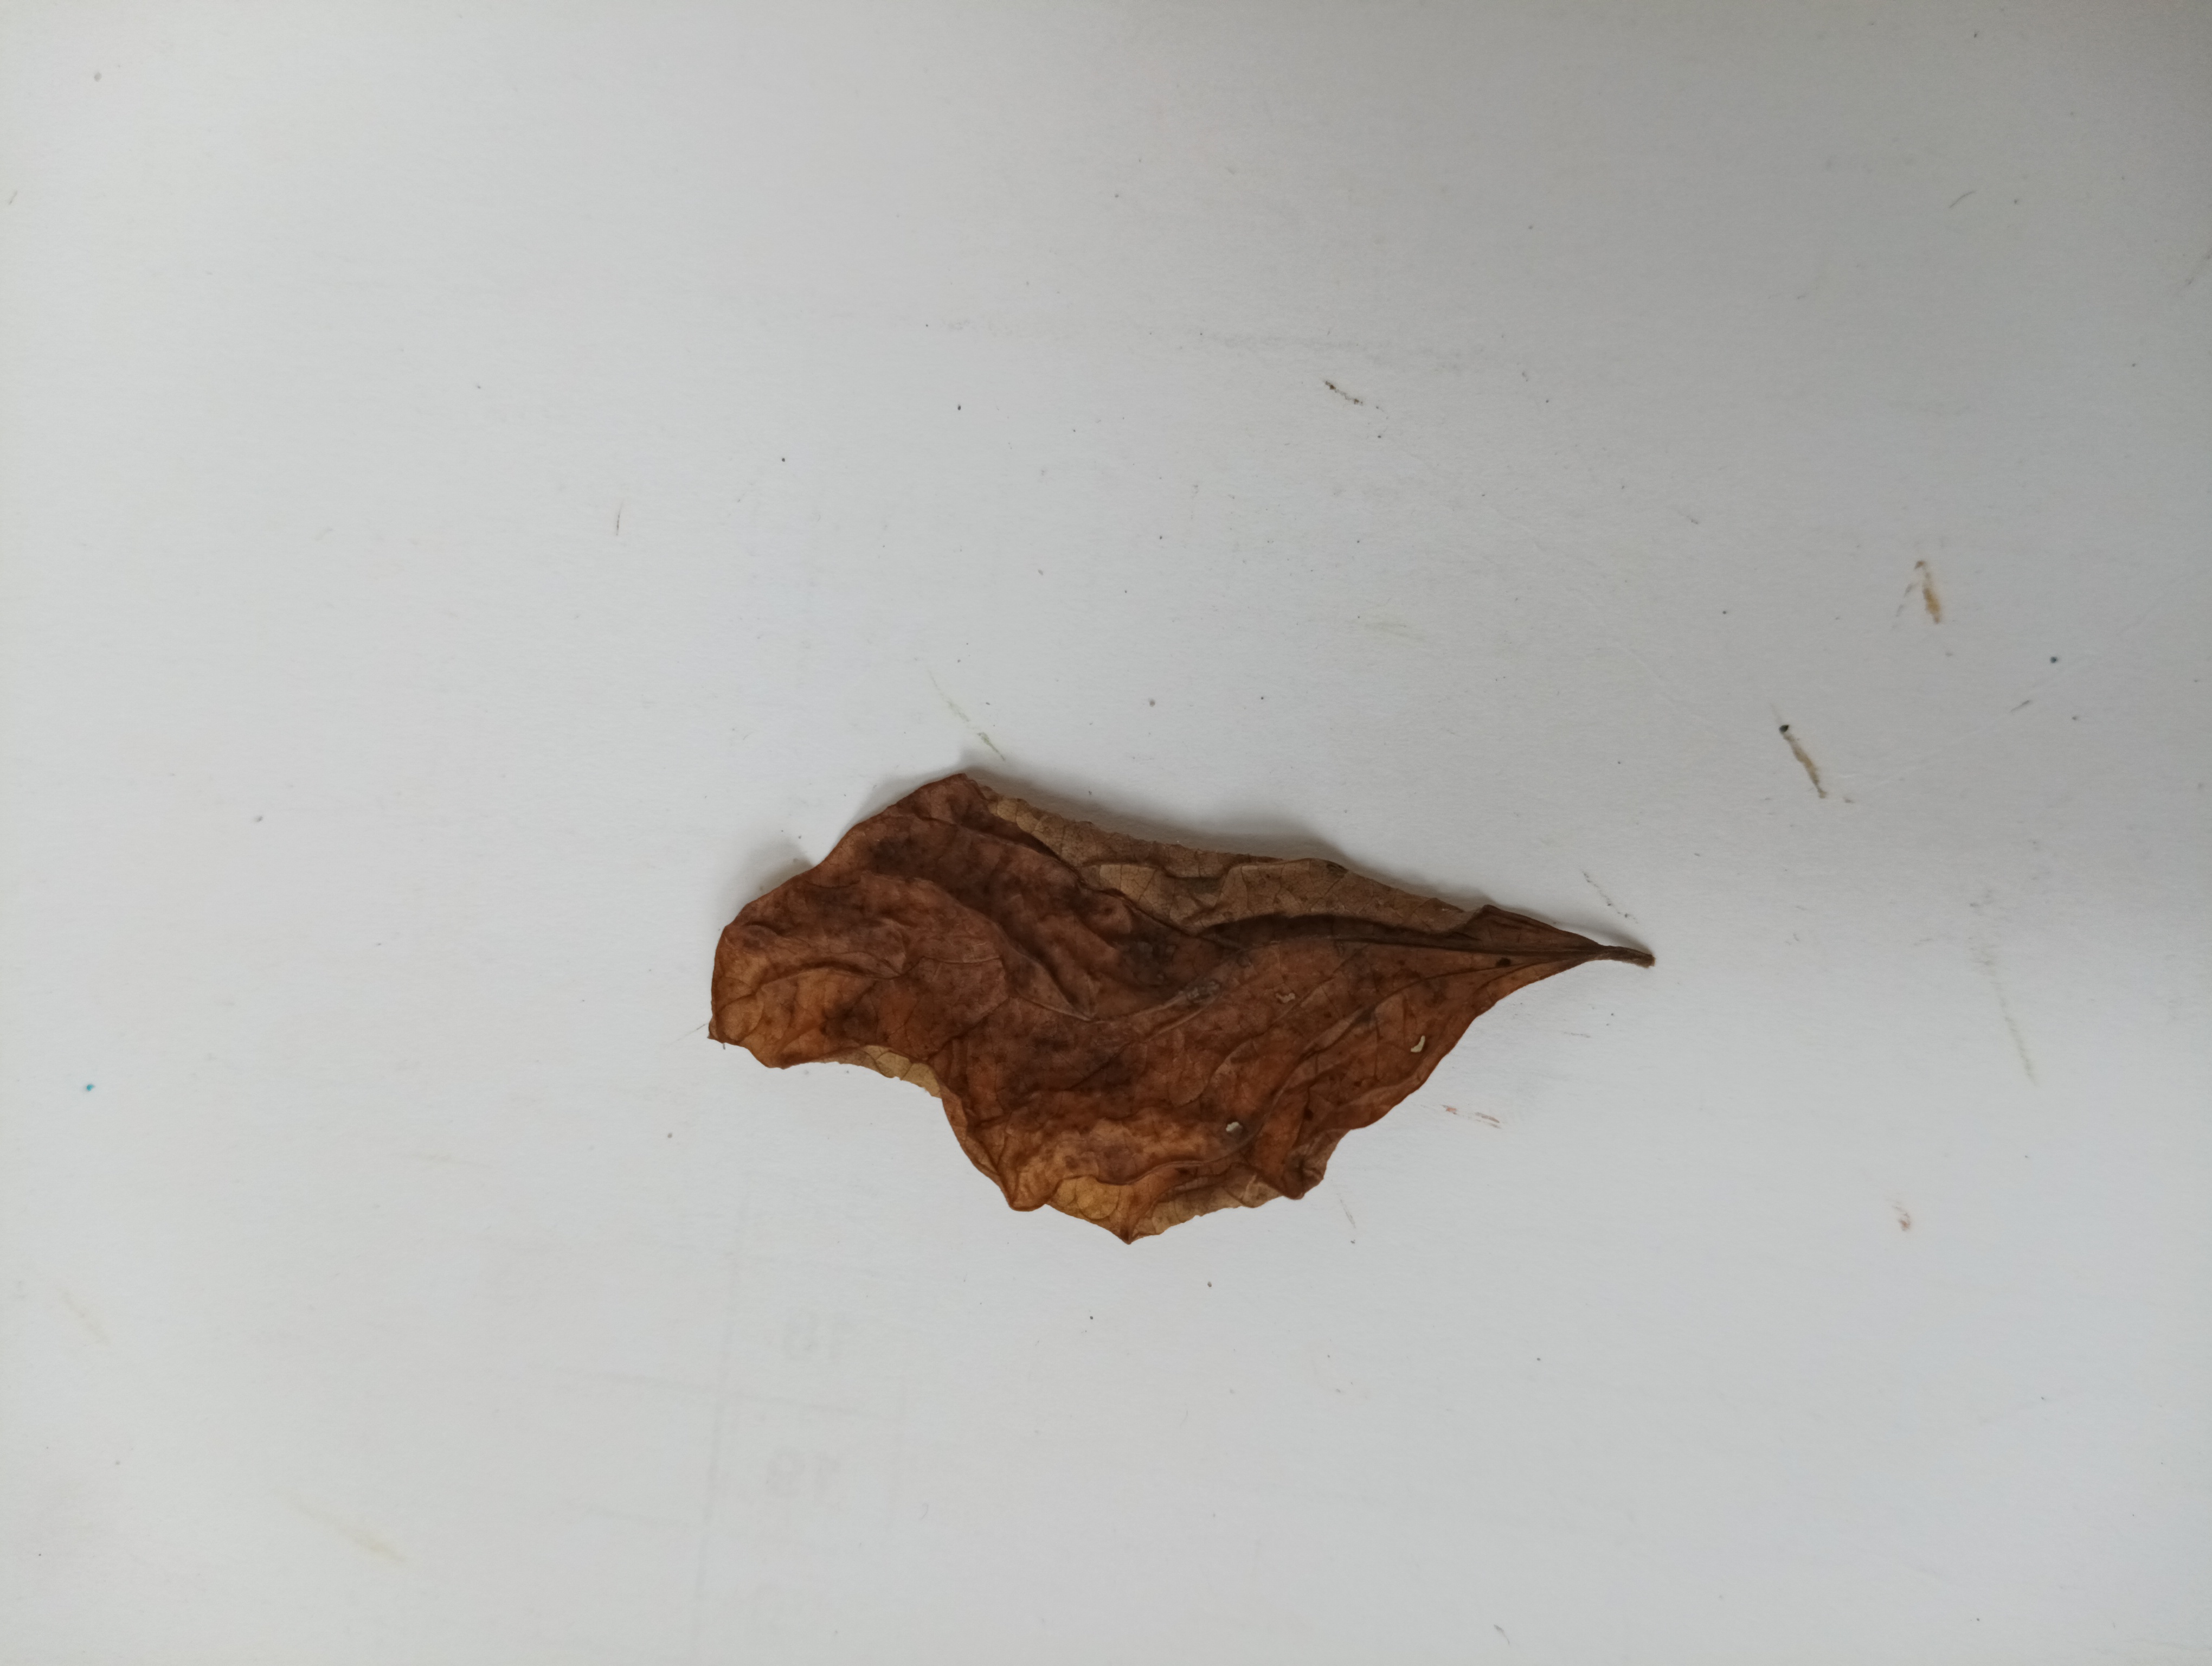
Label: Dry_leaf